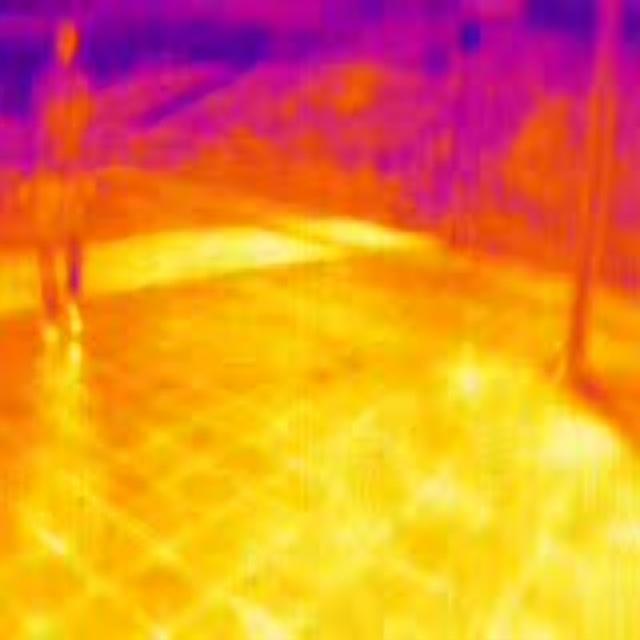
Detected objects:
label: person